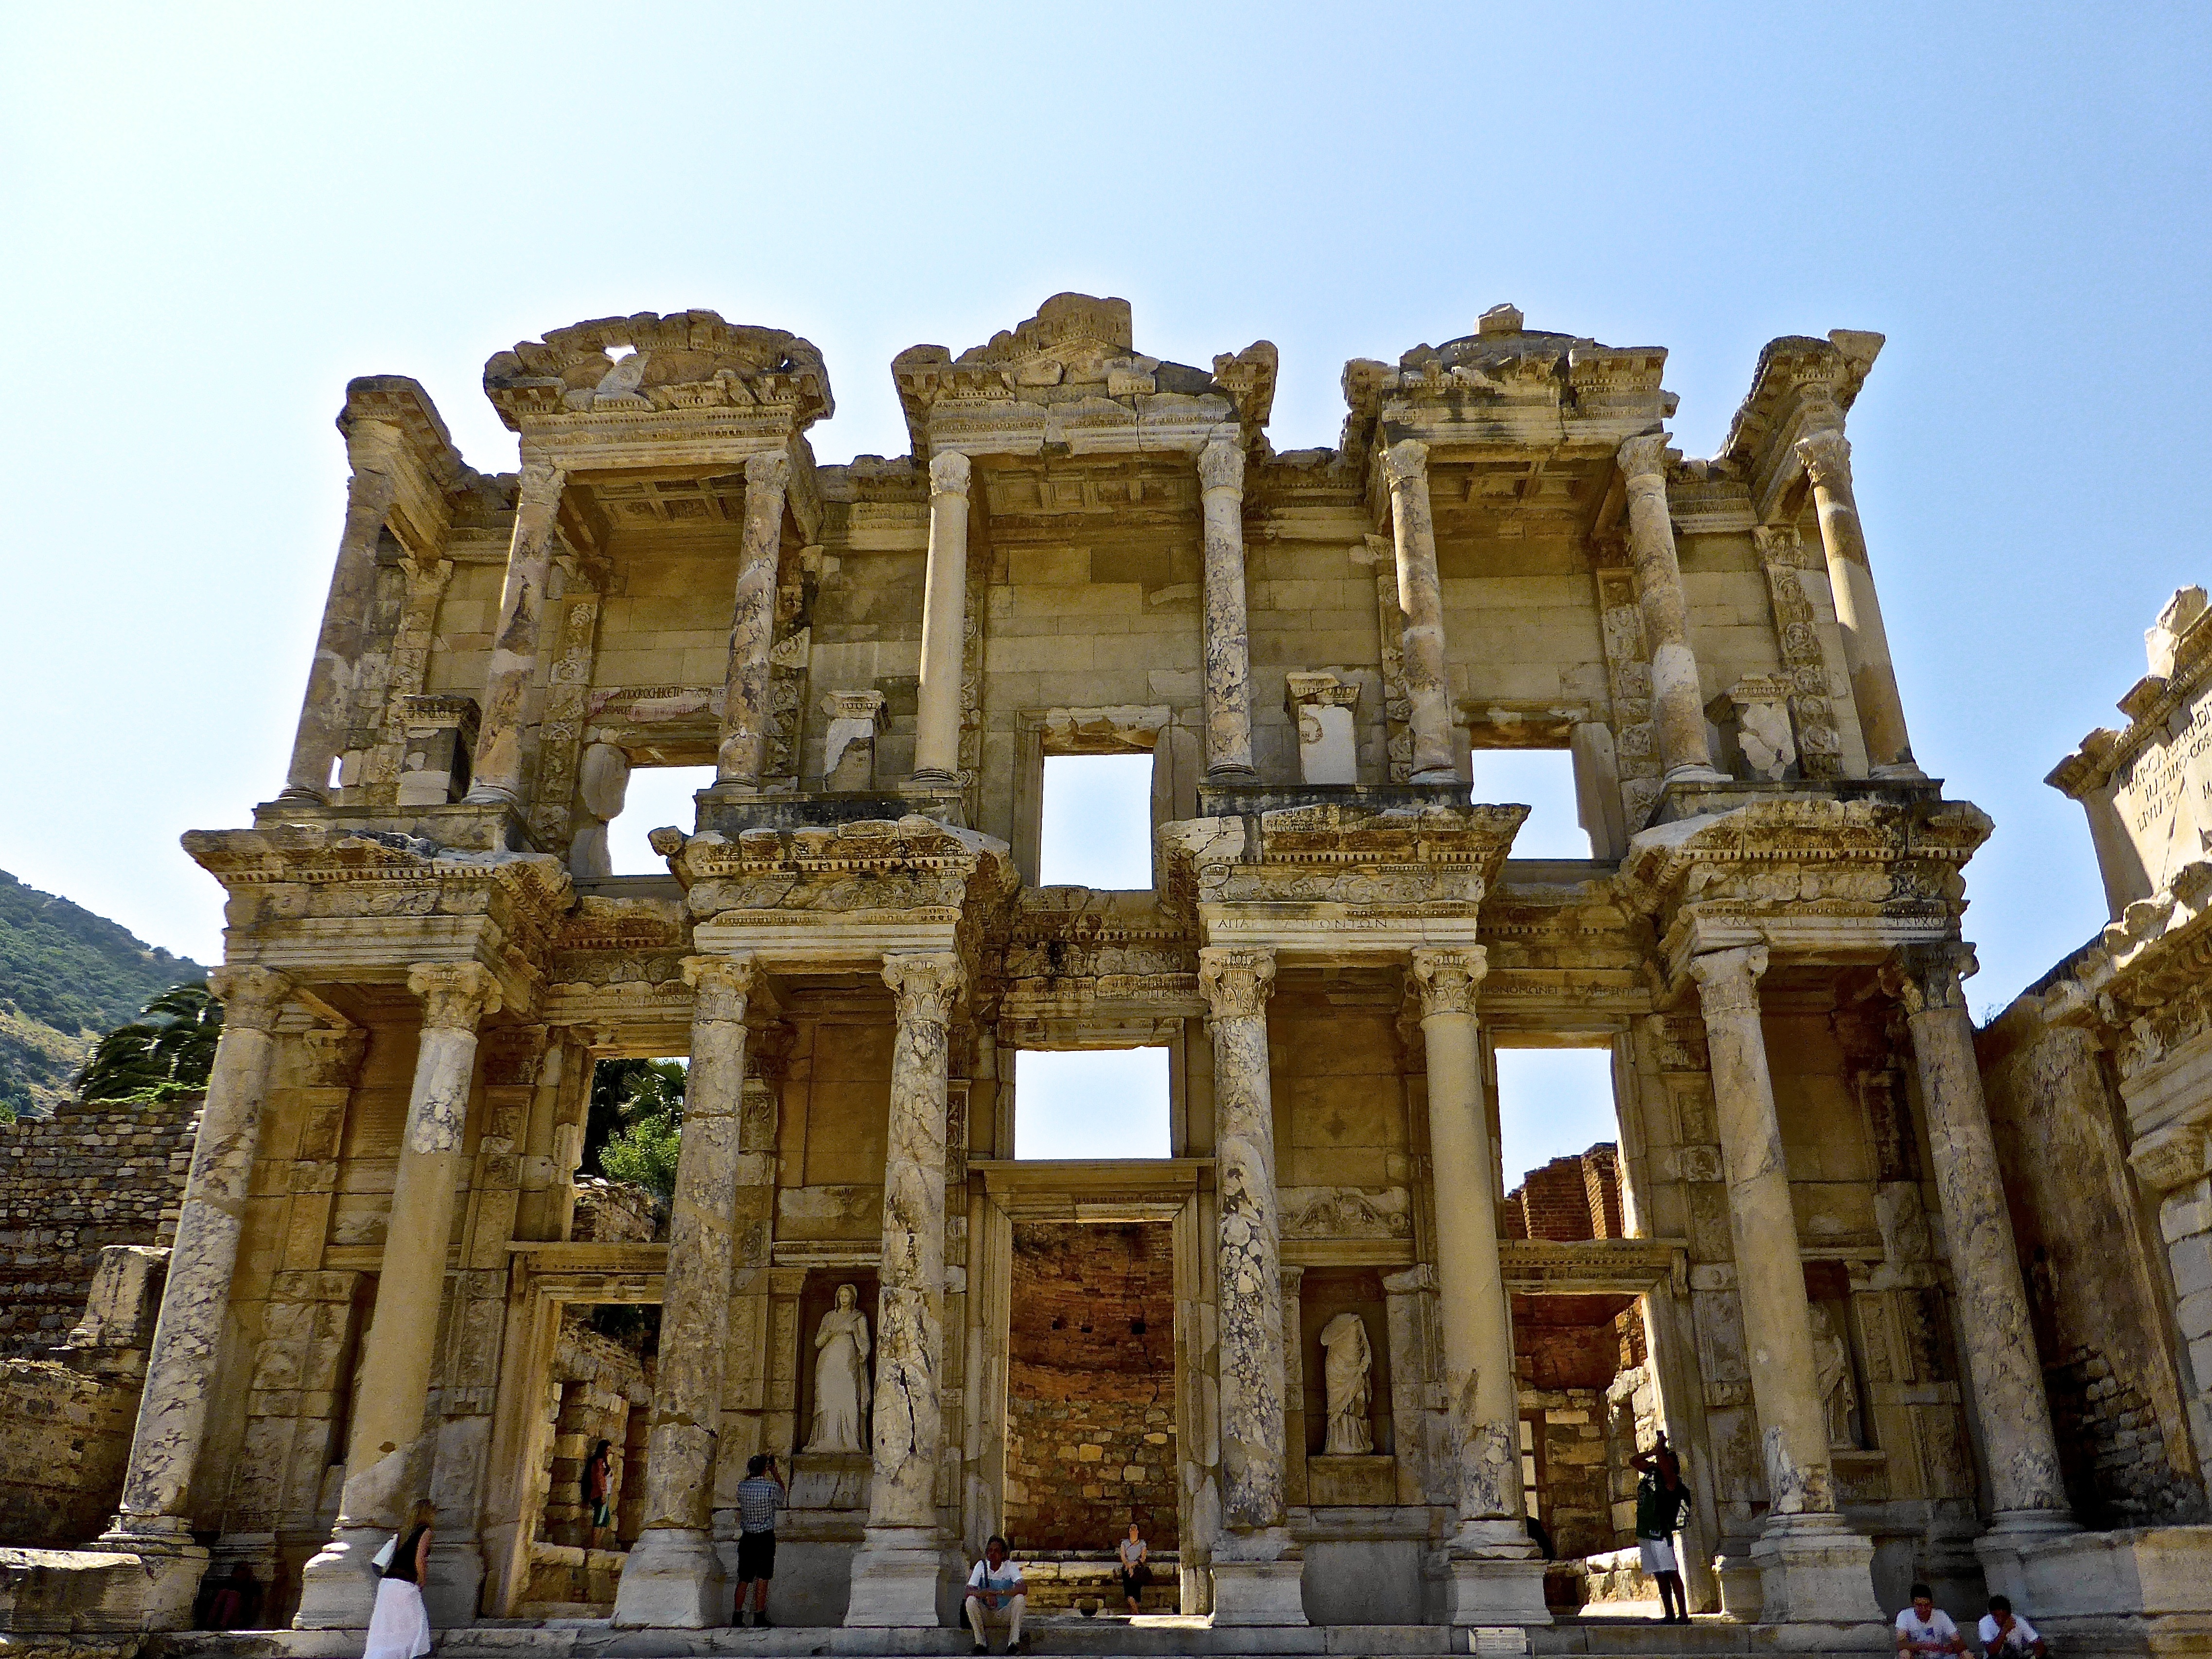
architecture, structure, building, palace, old, column, ancient, landmark, facade, historic, place of worship, temple, ruins, turkey, archeology, roman, history, historical, unesco world heritage site, roman temple, historic site, ancient history, ancient roman architecture, ancient greek temple